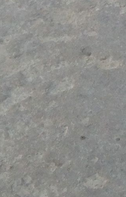
Surface type: compacted